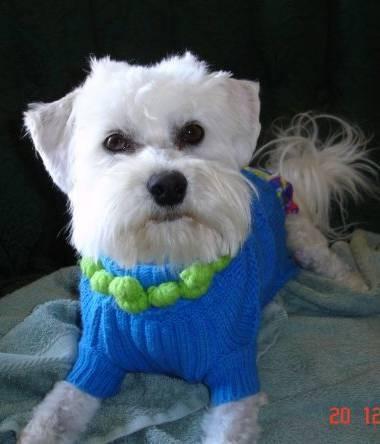
dog